Henry Paynter

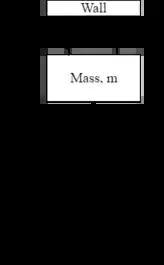
A simple mass–spring–damper system, and its equivalent bond-graph form

Bond graphs are a unique way of describing dynamic models, designed to model the interaction between different kinds of physical systems, like electrical, mechanical, hydraulical and chemical. This is possible because one thing all these components have in common is power. Power can flow from one component to another and bond graphs are designed to keep track of these flows in an easy way.